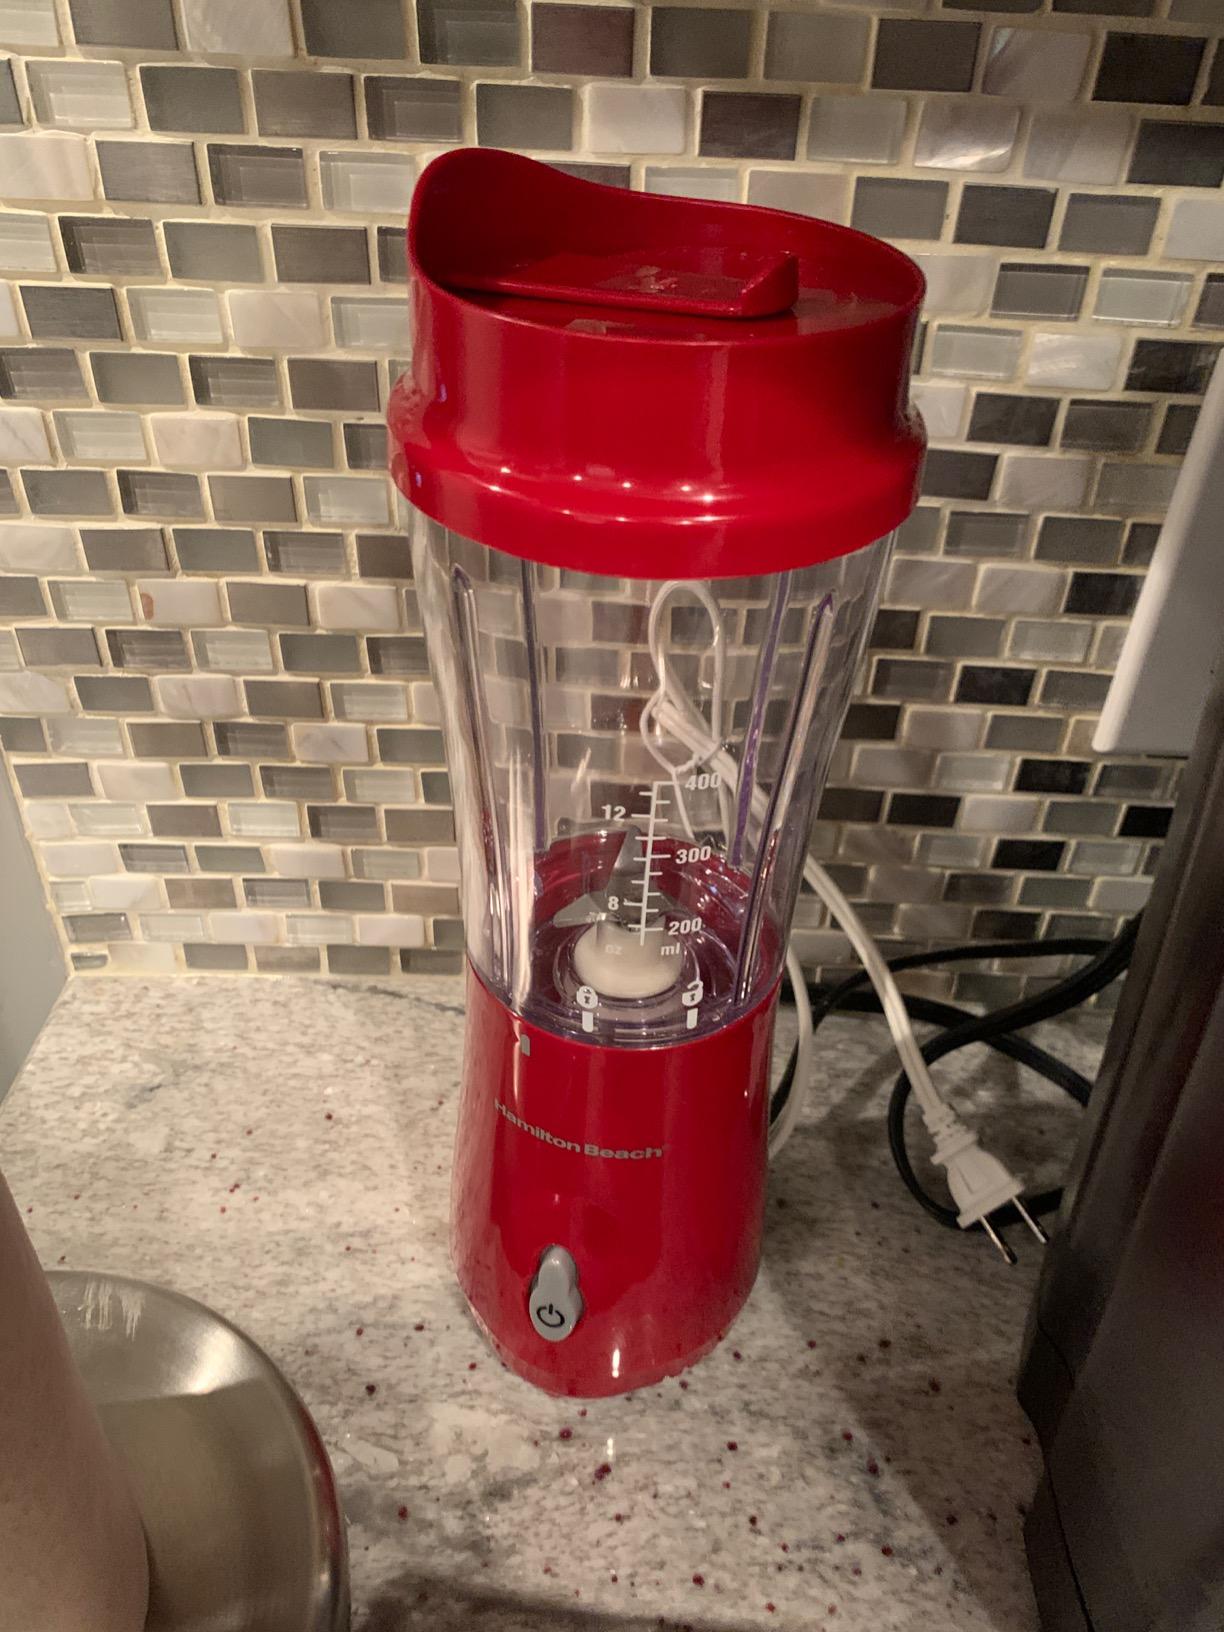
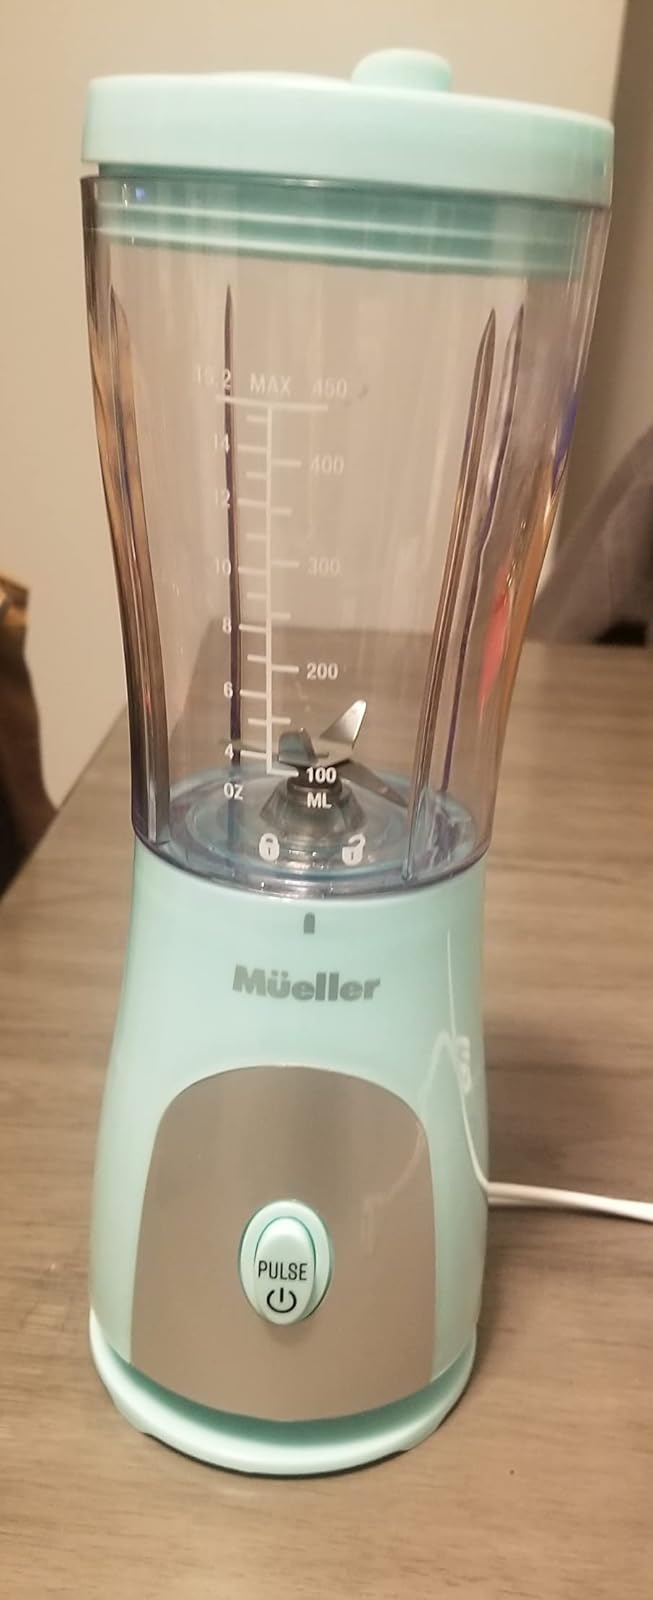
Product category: items_blender
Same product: no